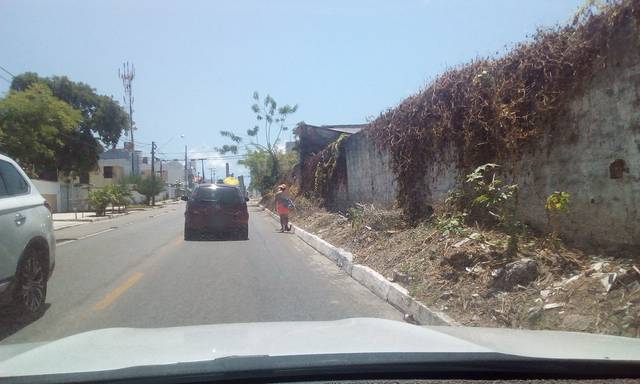
Region: Brazil
Coordinates: -7.063, -34.845